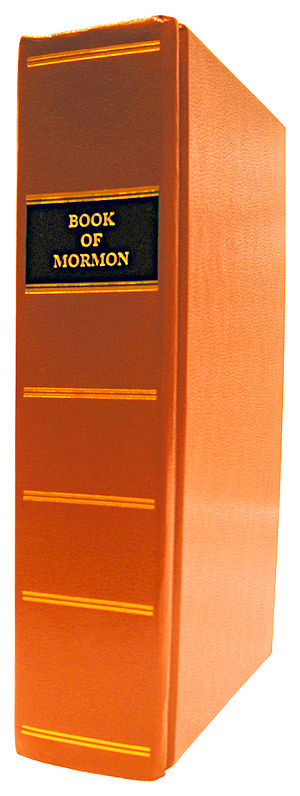
Sammenligning mellem Mormons Bog og King James Bibel
Genoptryk af 1830 udgaven af Mormons Bog
Mormons Bog indeholder mange lingvistiske ligheder med King James Bibel. I nogle tilfælde er hele passager af skriftsteder kopieret ind i Mormons Bog.